Progressive Librarians Guild

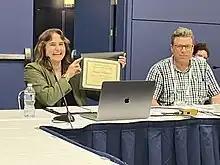
The Braverman Prize honors Miriam Ruth Gutman Braverman (1920-2002), who was a socialist, writer, activist librarian, longstanding member of the Progressive Librarians Guild (PLG), and a founder of ALA's Social Responsibilities Round Table (SRRT).

The Progressive Librarians Guild (PLG) was founded in New York City in January 1990 by librarians concerned with the library profession's "rapid drift into dubious alliances with business and the information industry, and into complacent acceptance of service to an unquestioned political, economic and cultural status quo," according to the organization's statement of purpose. The initial three organizers were Elaine Harger, Mark Rosenzweig and Elliot Shore. The PLG addresses issues especially relating to librarianship and human rights.